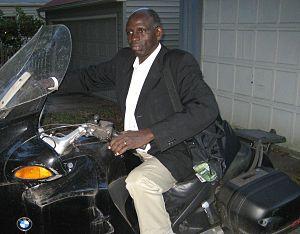
Michael Kipsubut « Mike » Boit est un athlète kényan, spécialiste des courses de demi-fond.